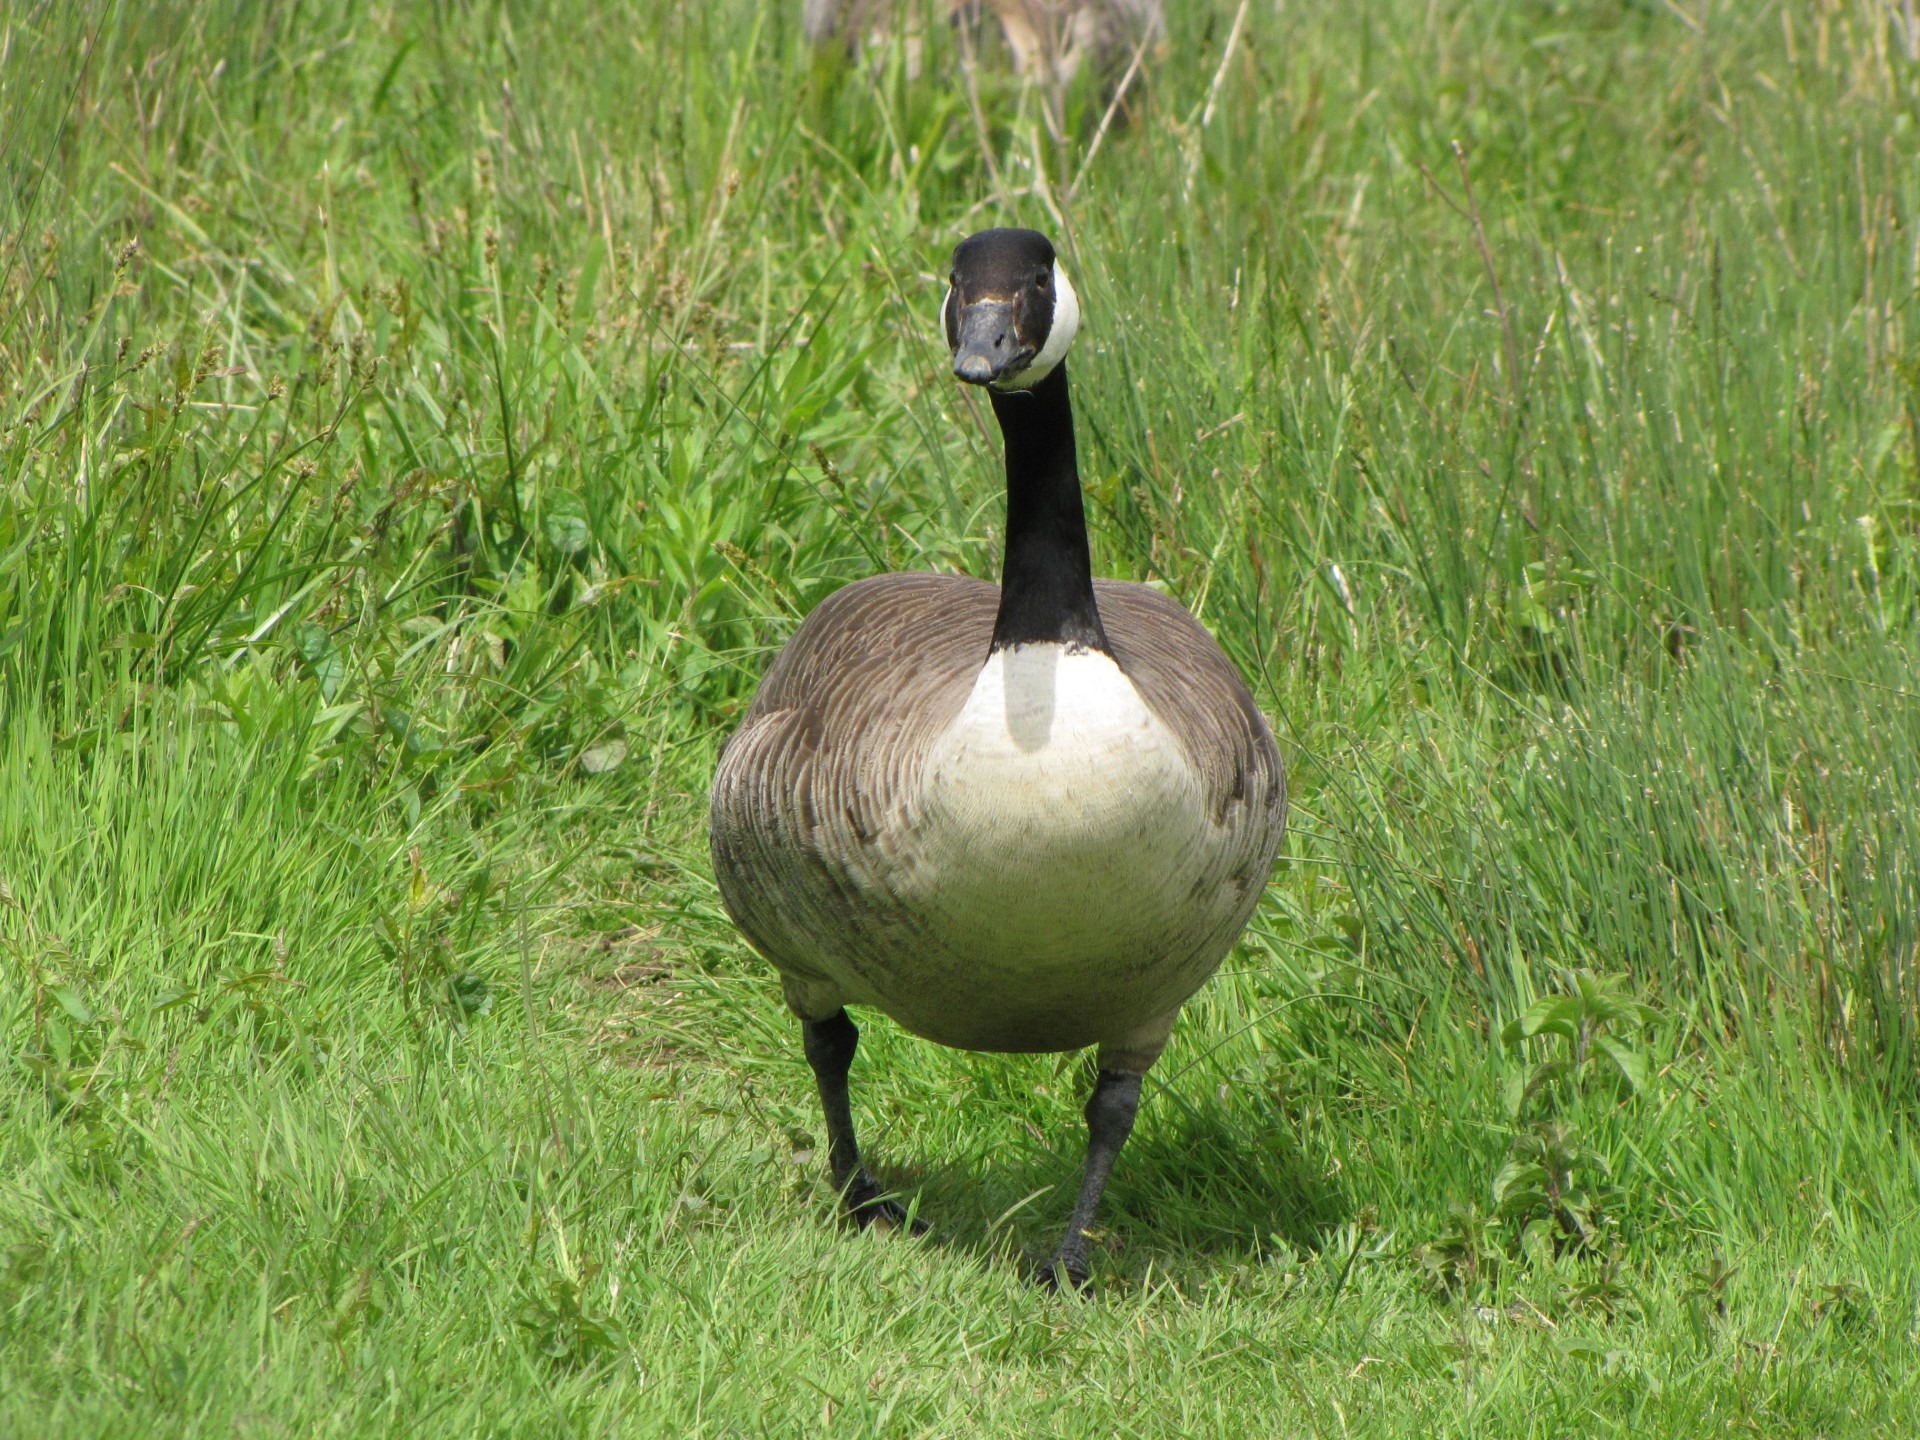
grass, walking, bird, prairie, wildlife, green, beak, fowl, fauna, duck, feathers, wings, goose, vertebrate, waterfowl, water bird, mallard, ducks geese and swans